Rice production in China

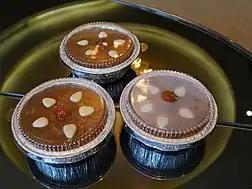
Glutinous Rice - Nian Gao

Milled rice cooked with water by boiling, steaming, and braising. Rice can be flavoured by adding vegetables, meat, fish, and legumes. Rice porridge is a popular dish for individuals with health issues and children, as it is easy to digest.